Felicity Smoak

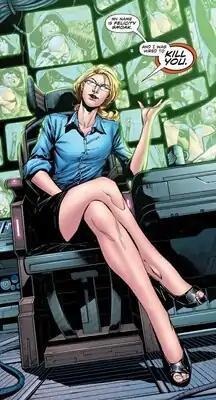
Felicity Smoak as depicted in "Green Arrow" vol. 5 #35 (December 2014). Art by Danial Sampere.

Felicity Smoak is a fictional character appearing in comics published by DC Comics. Her first appearance was in "The Fury of Firestorm" #23 (May 1984), created by writer Gerry Conway and artist Rafael Kayanan. She was originally the manager of a computer software firm who opposed the superhero Firestorm (Ronnie Raymond) because of his recklessness, eventually becoming the second wife of Edward Raymond and Ronnie's stepmother.